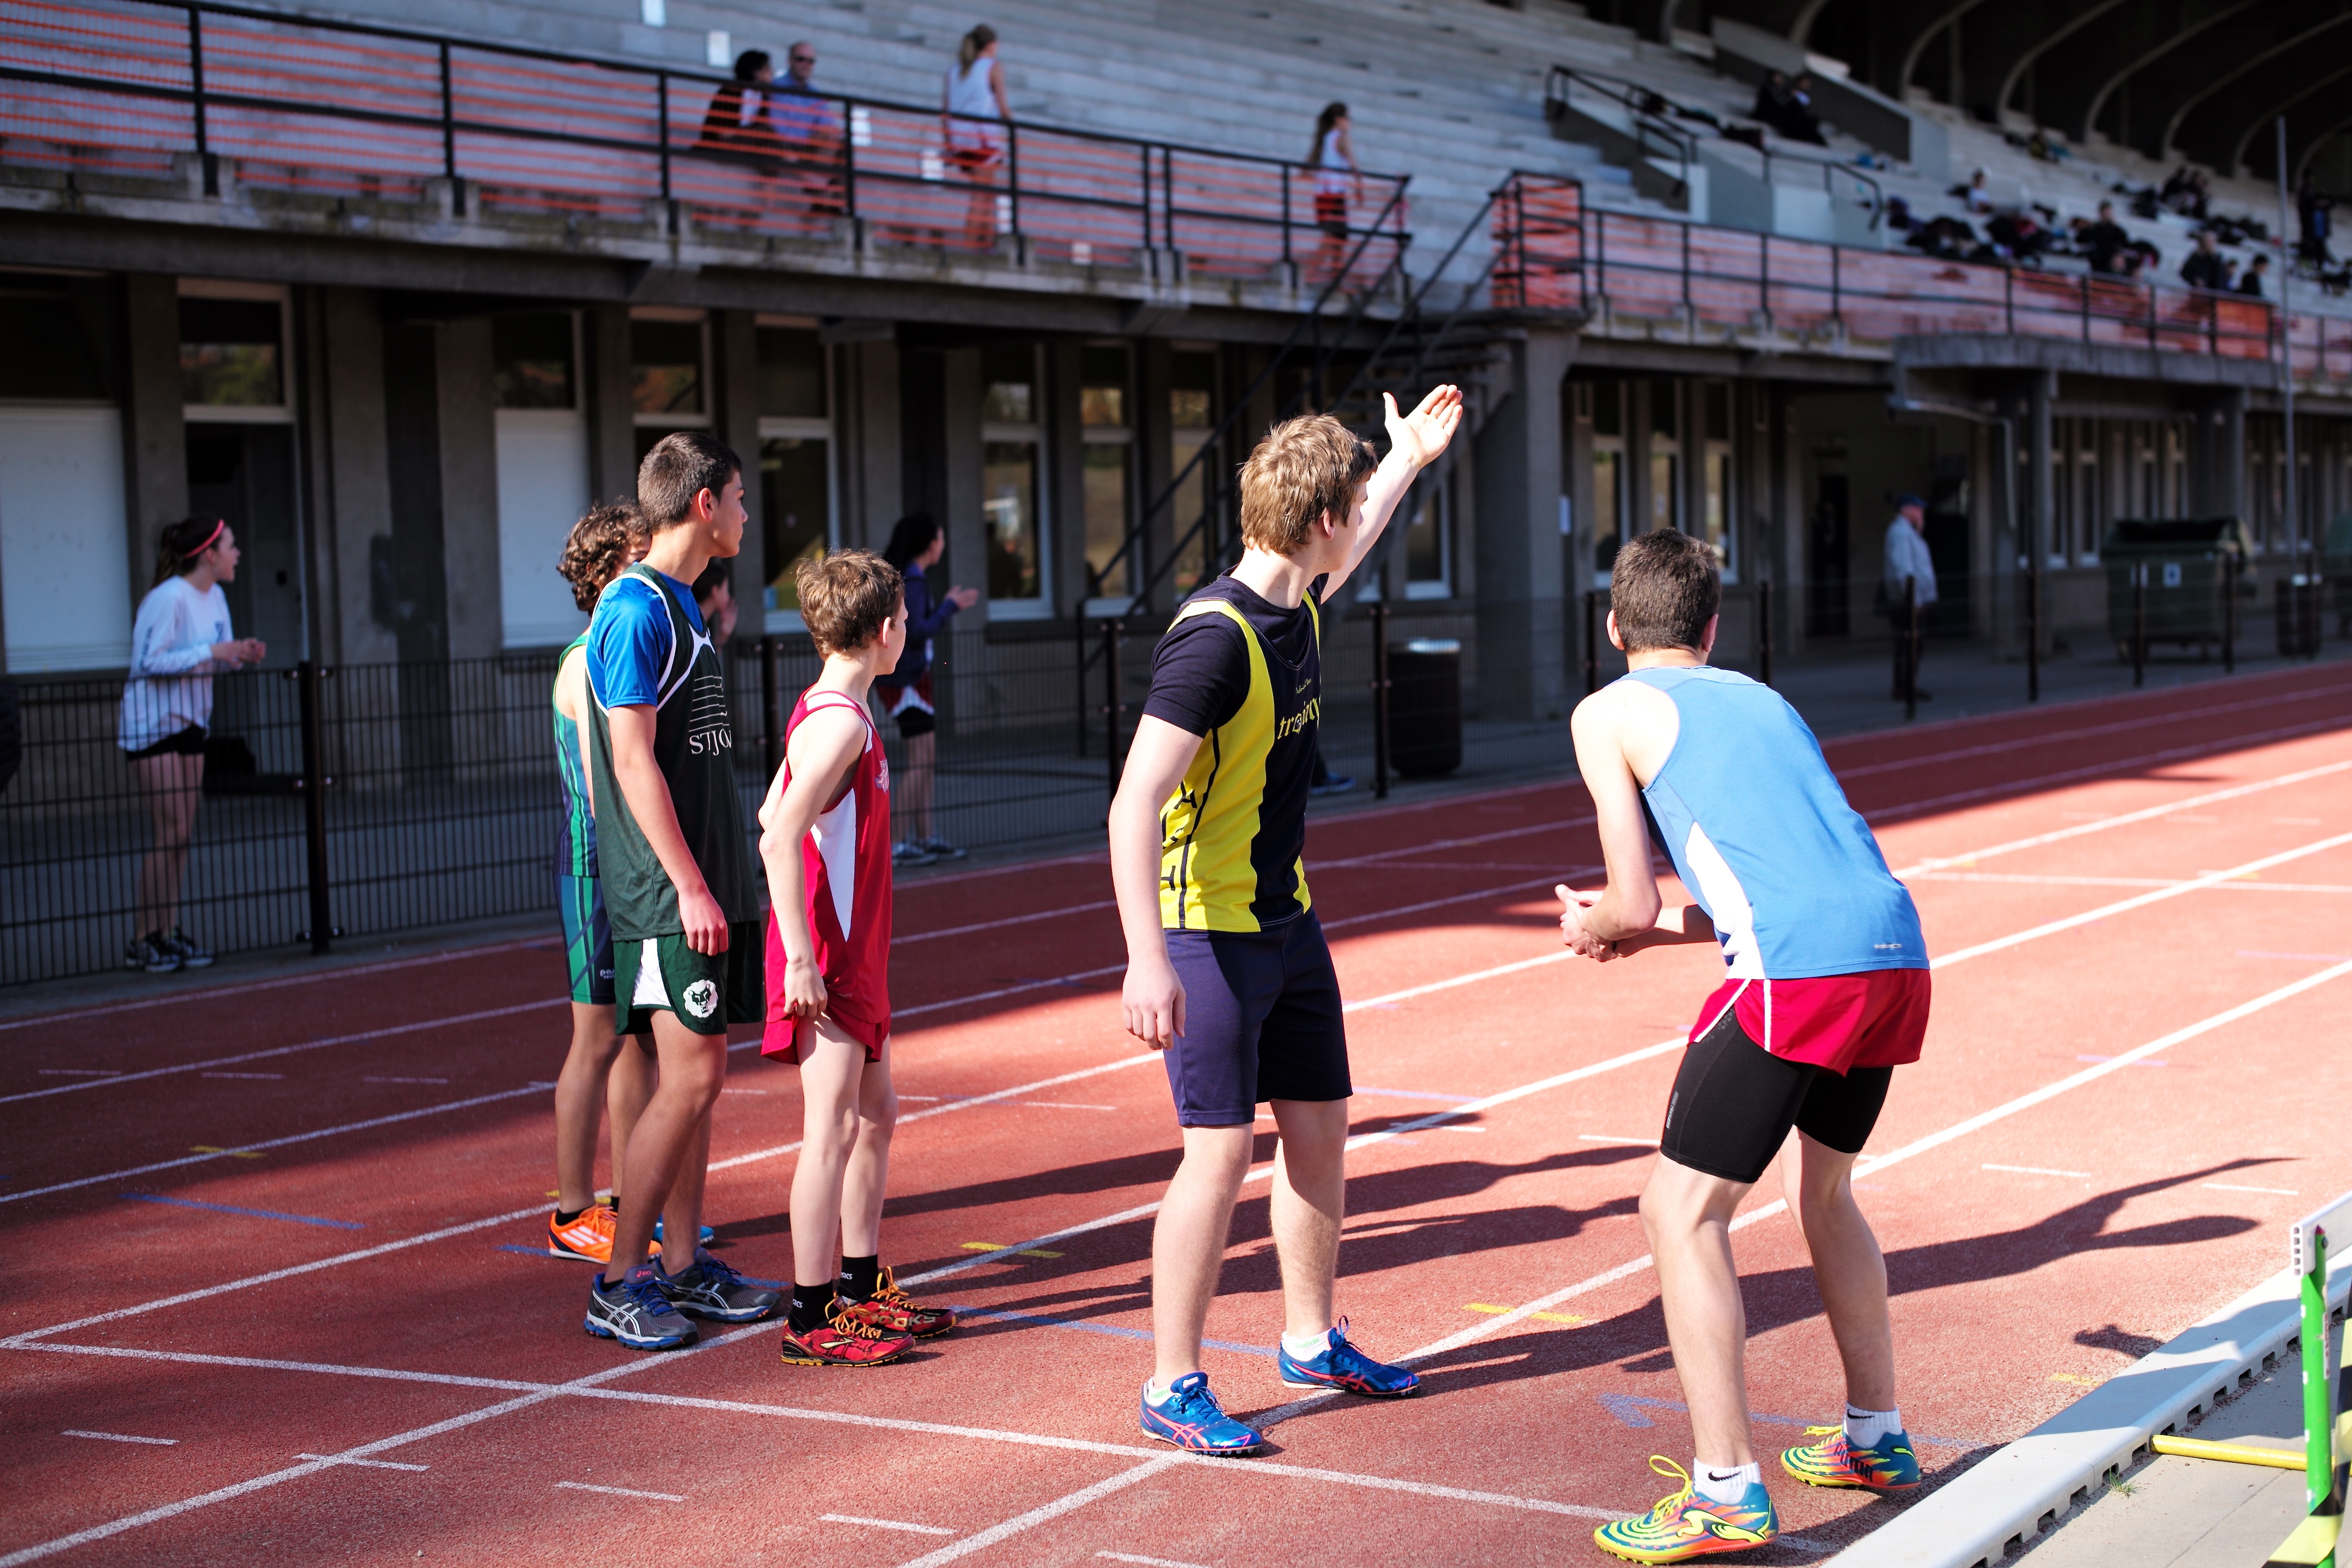
girl, track, sport, boy, running, run, jumping, runner, ash, competition, sports, championship, endurance, highschool, varsity, athletics, meet, sprint, trackfield, relay, physical exercise, sport venue, human action, track and field athletics, middle distance running